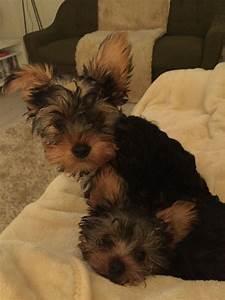
dog